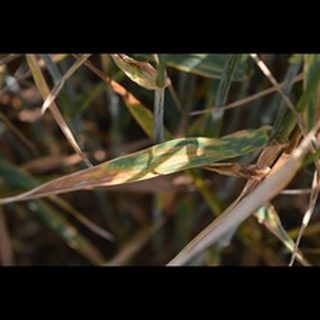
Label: wheat_septoria